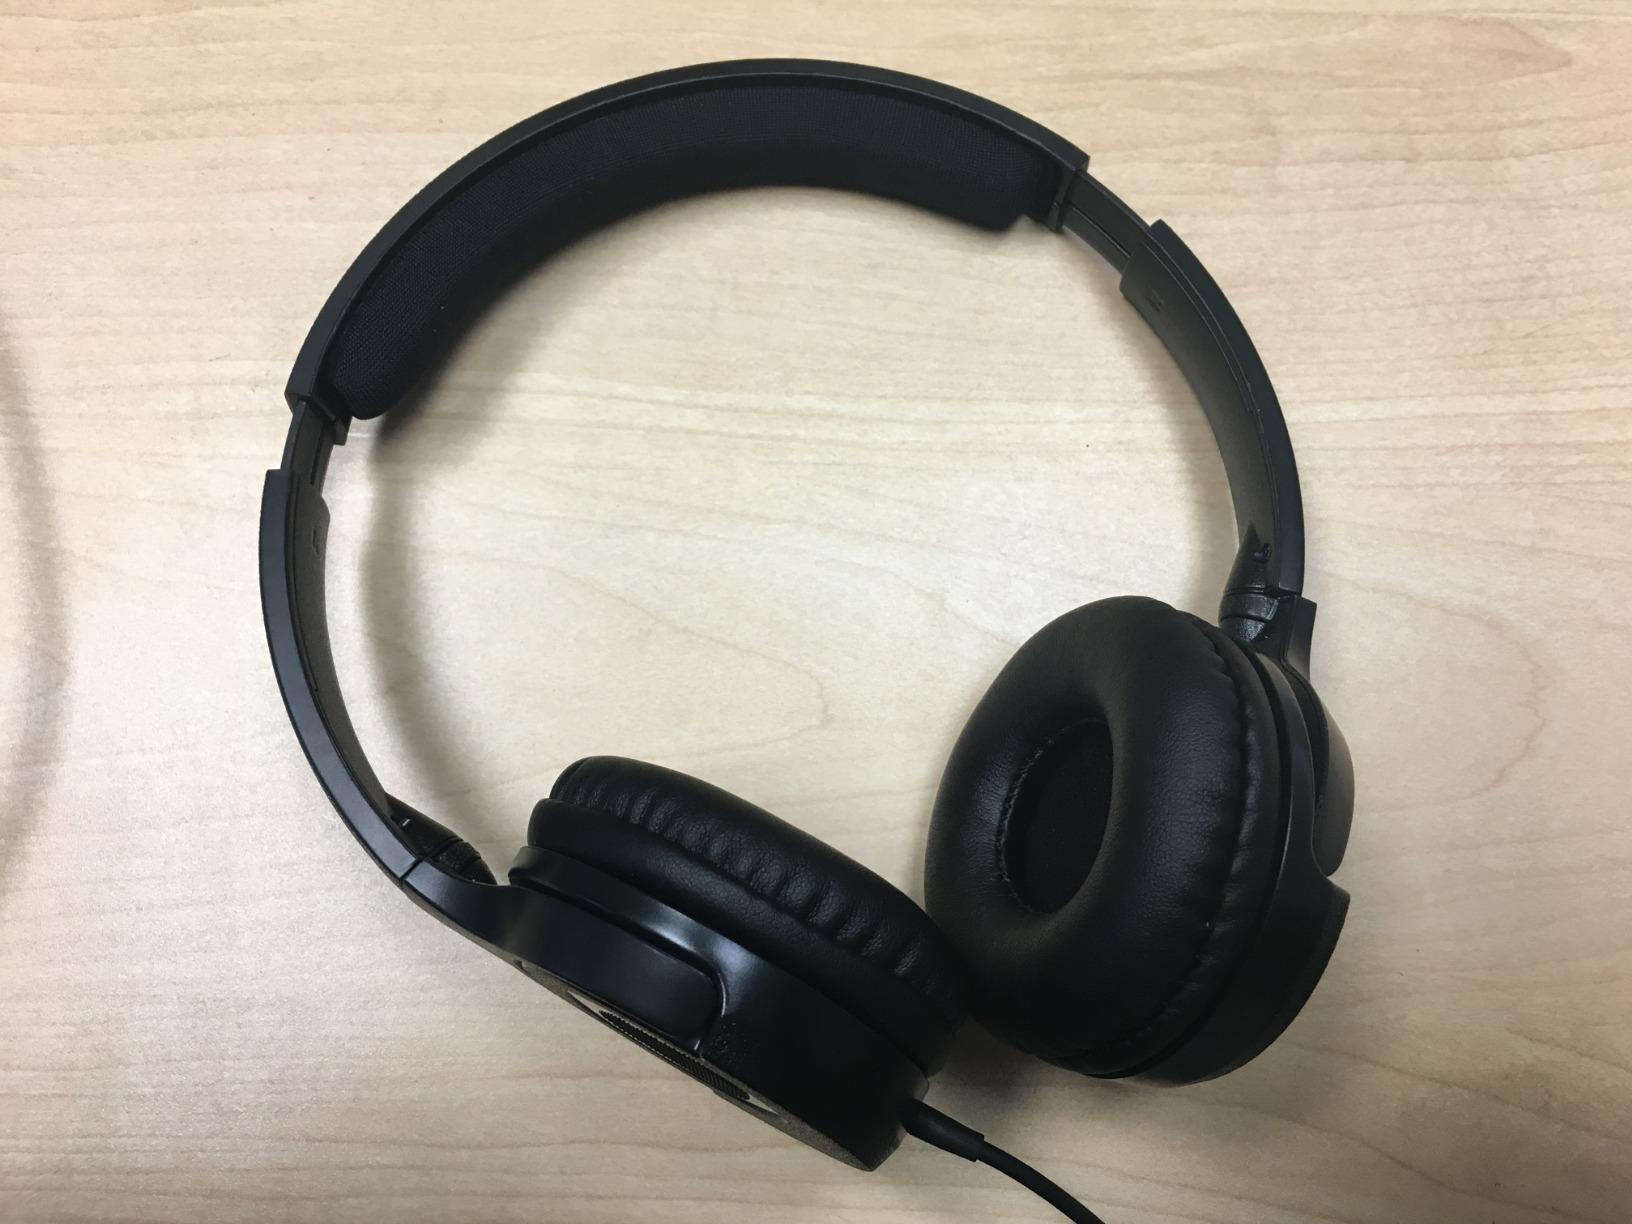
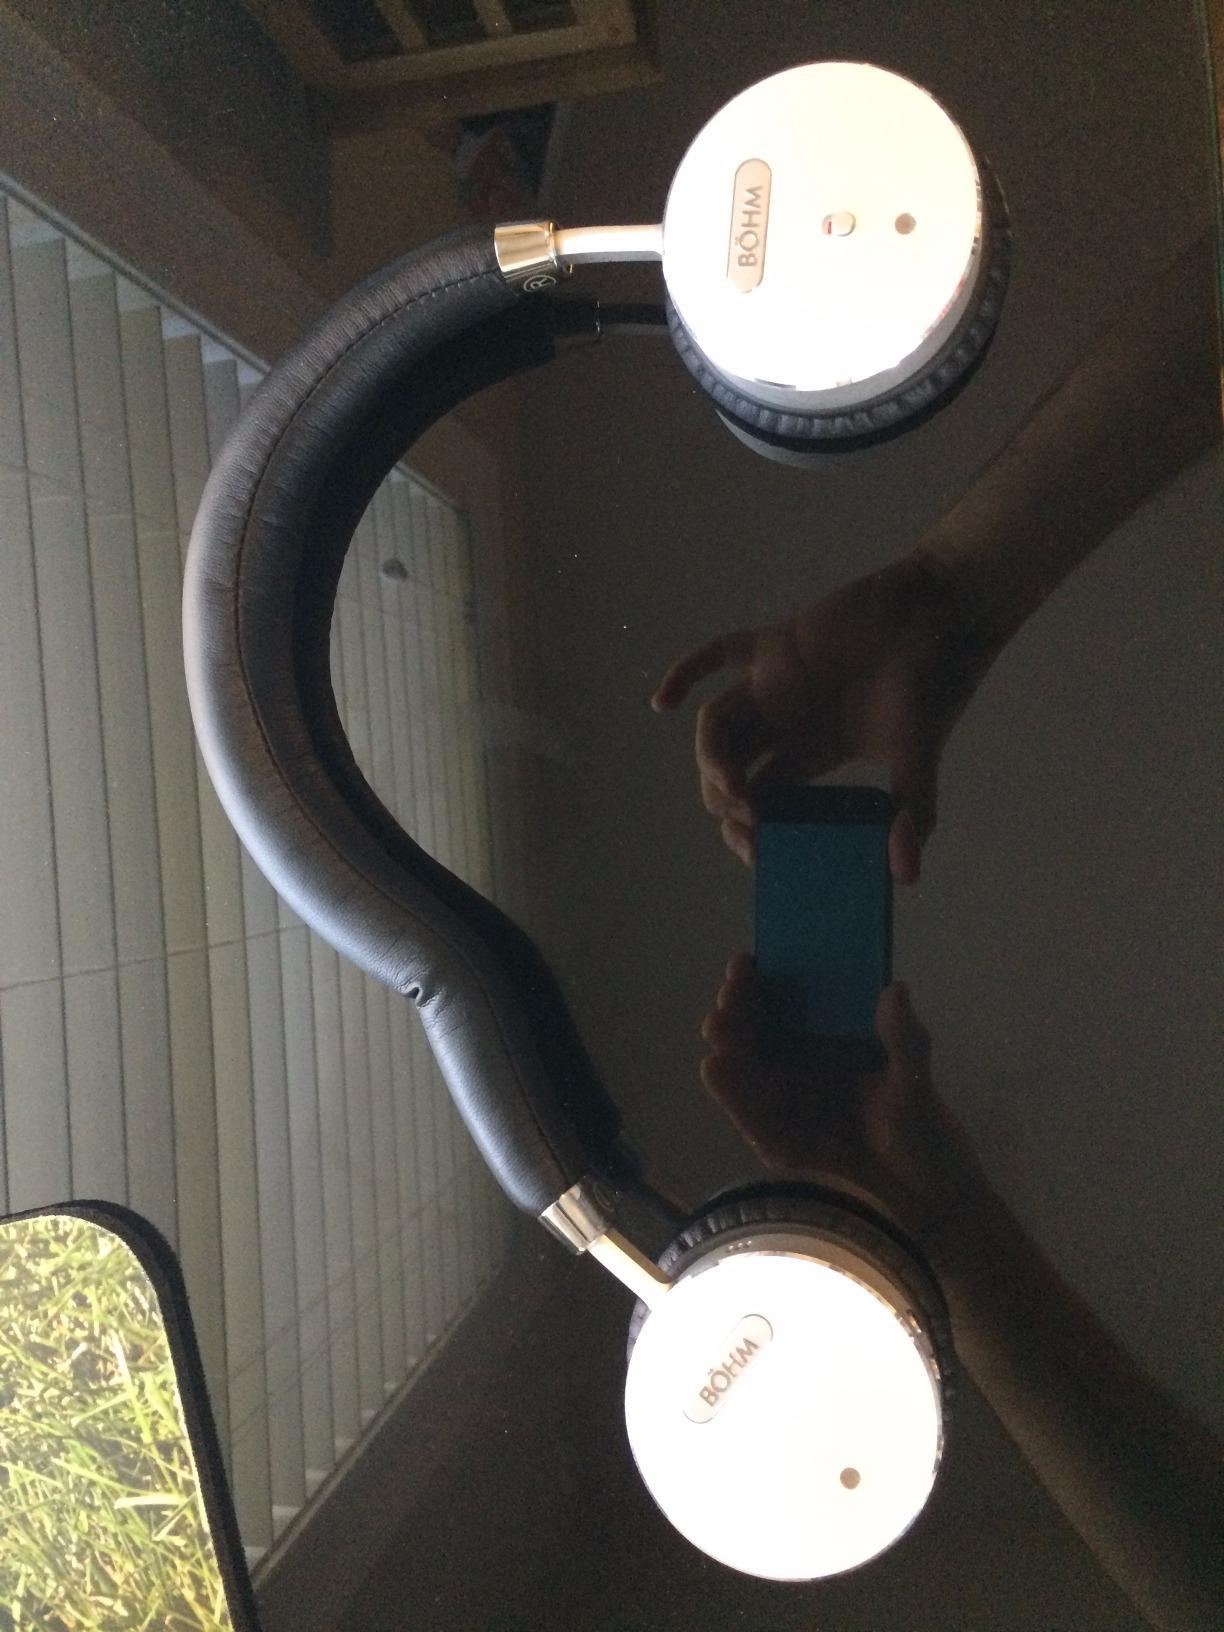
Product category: headphones
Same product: no